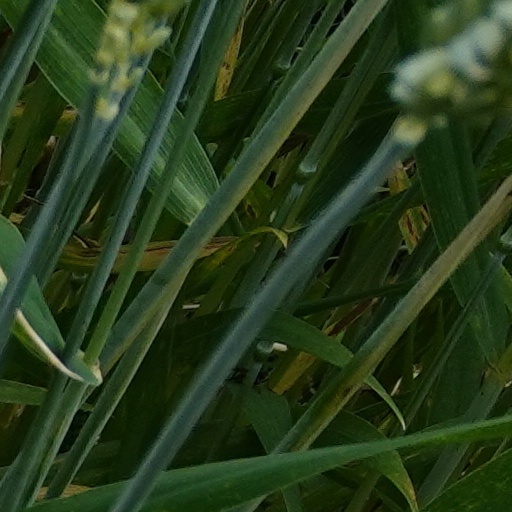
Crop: wheat